Louis Bowem Lawton

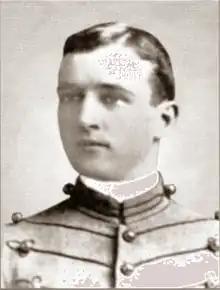
Louis Bowem Lawton

Louis Bowen Lawton (March 13, 1872 – July 9, 1949) was a United States Army officer during the Boxer Rebellion who earned the Medal of Honor for his actions at Tientsin, China on July 13, 1900. An 1893 graduate of West Point, Lawton was a 1st Lieutenant at Tientsin. He was awarded the Medal of Honor on March 11, 1902.